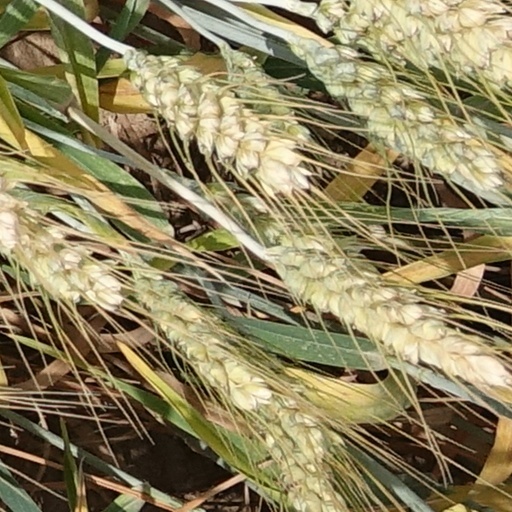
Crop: wheat